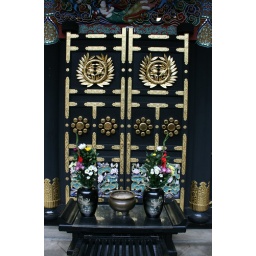
The doors and offering box in front of Date Masamune's tomb.